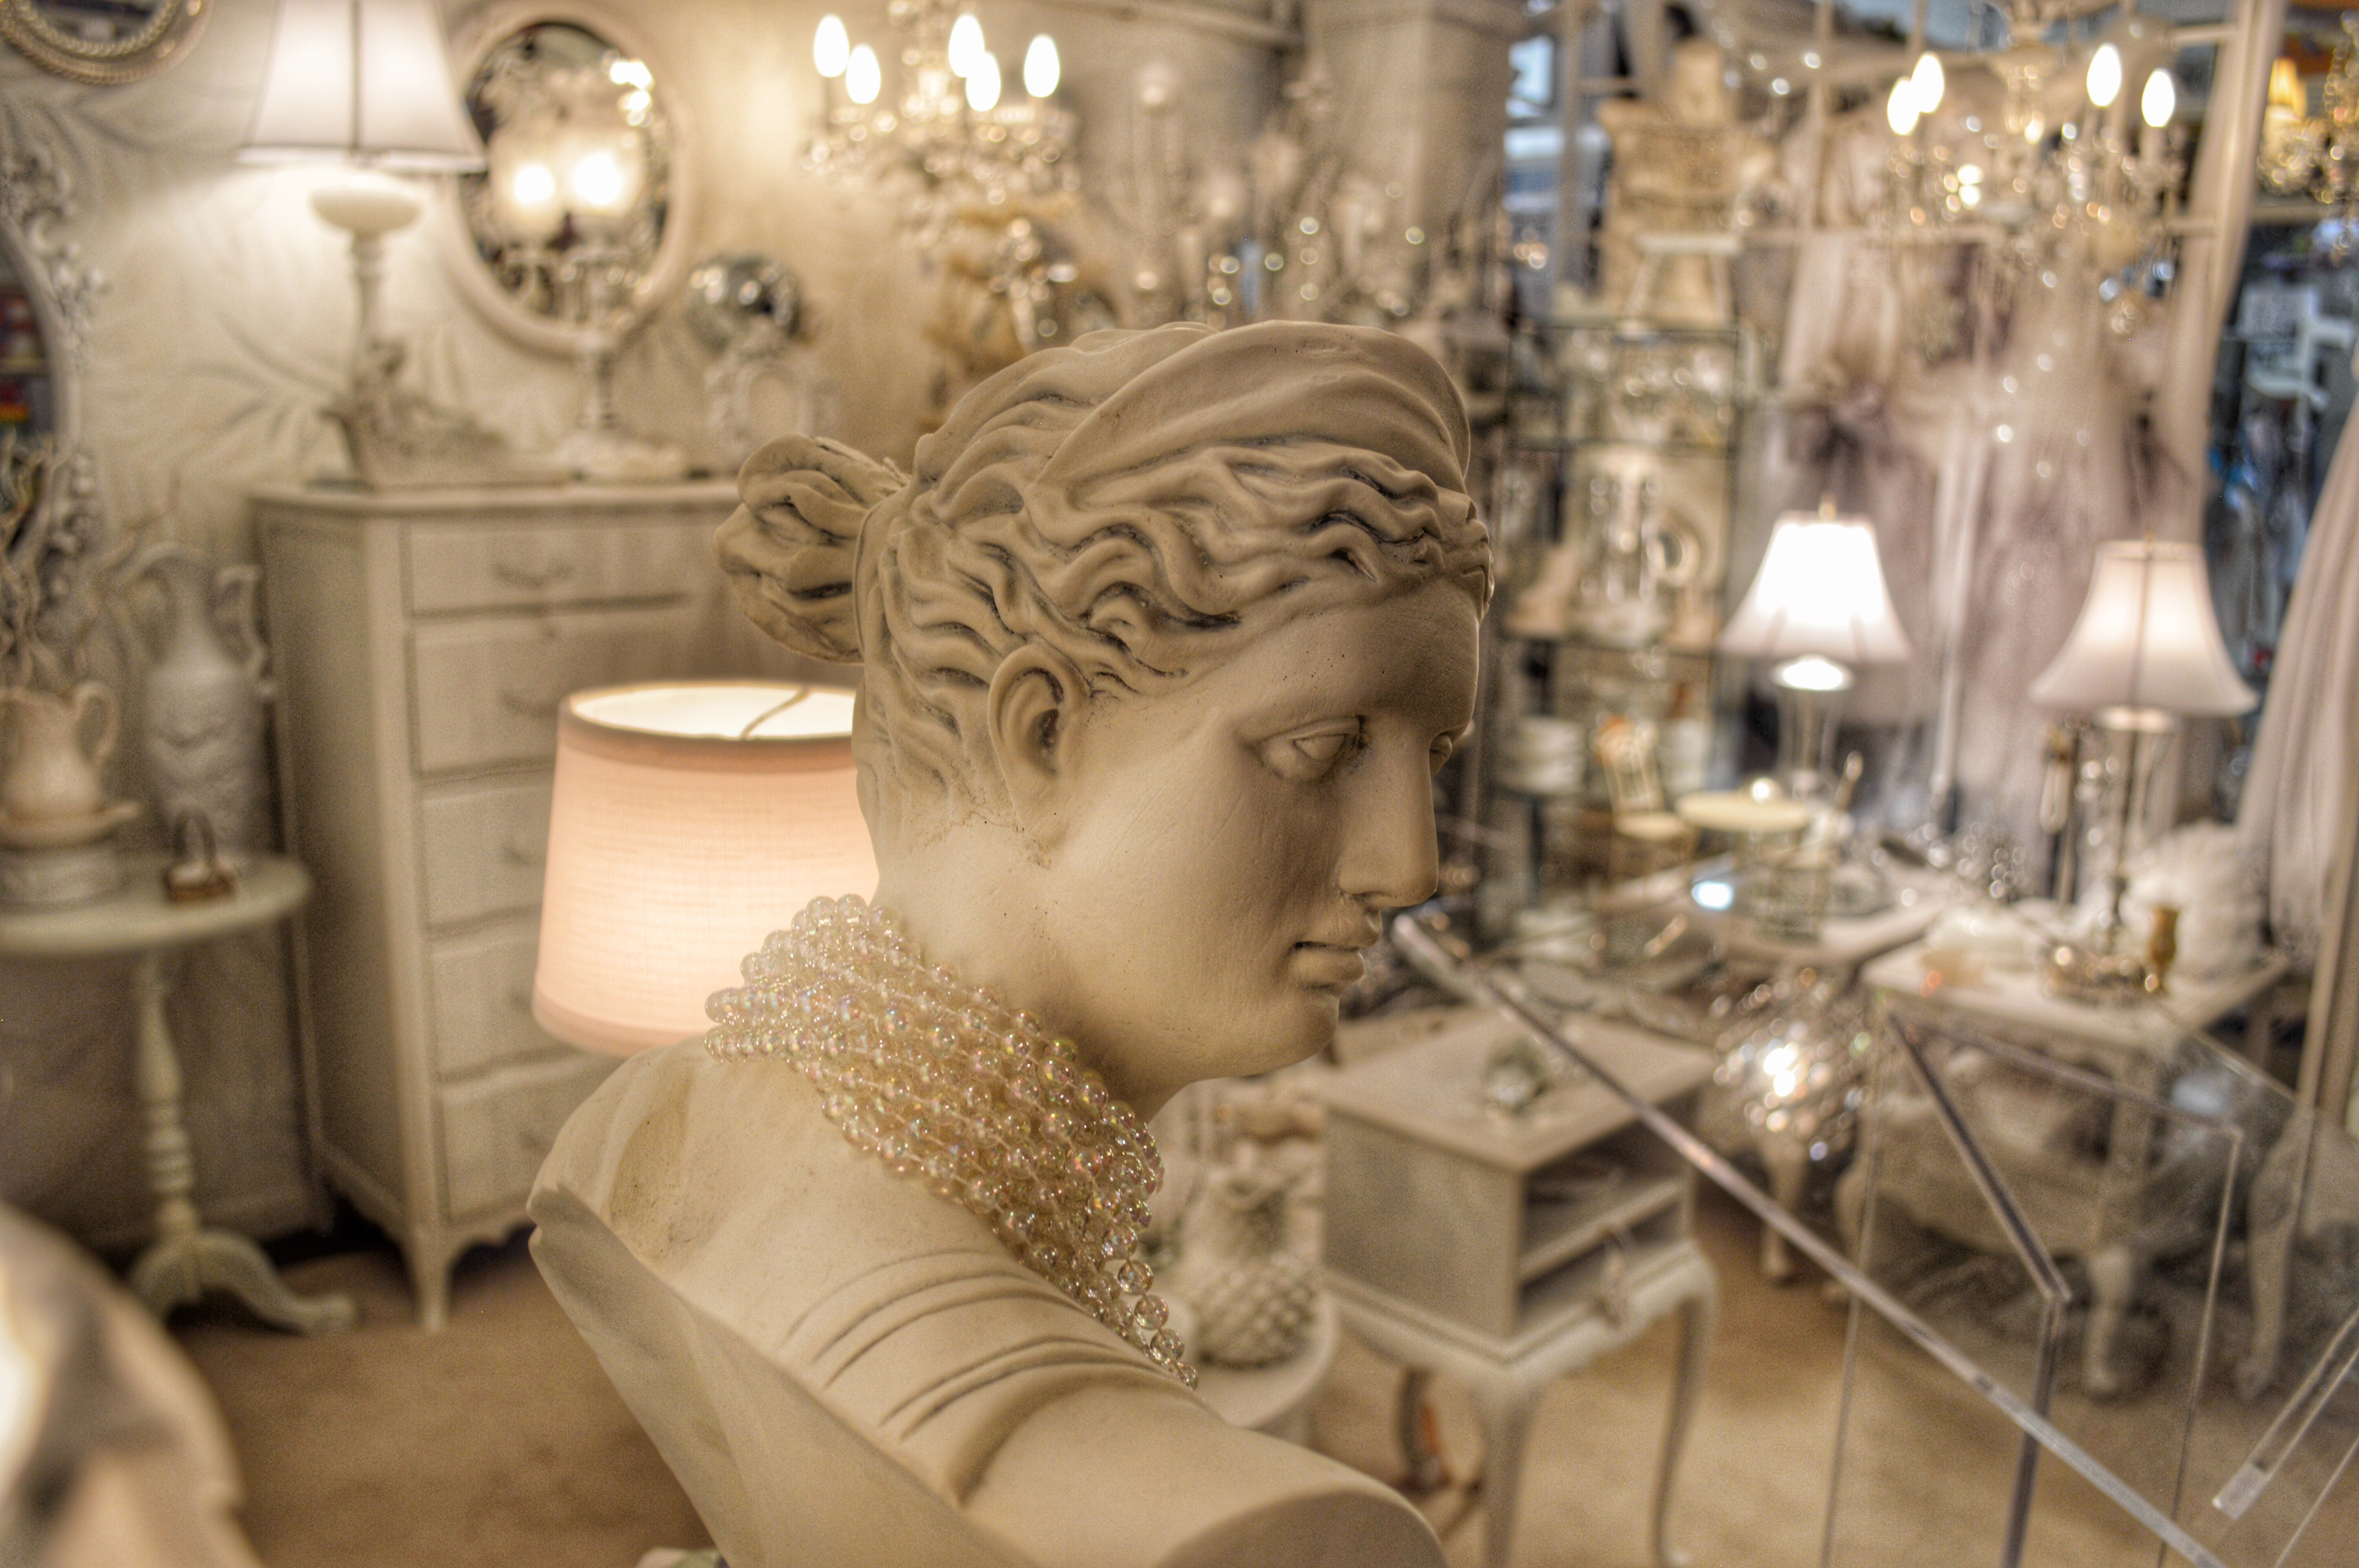
white, female, statue, lamp, jewelry, face, temple, mirror, bust, display window, ancient history